Vintage

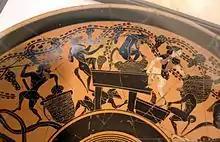
Vintage by Satyrs and Maenads. Ancient Greek Attic black-figure cup, end of 6th century BC. Cabinet des médailles de la Bibliothèque nationale de France, Paris, France

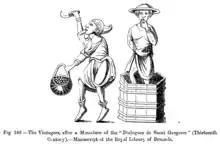
"The Vintagers", after a miniature of the "Dialogues de Saint Gregoire" (13th century)—manuscript of the Royal Library of Belgium

In winemaking, vintage is the process of picking grapes to create wine. A vintage wine is one made from grapes that were all, or primarily, grown and harvested in a single specified year. In certain wines, it can denote quality, as in Port wine, where Port houses make and declare vintage Port in their best years. From this tradition, a common, though not strictly correct, usage applies the term to any wine that is perceived to be particularly old or of a particularly high quality.